Massachusetts Route 23

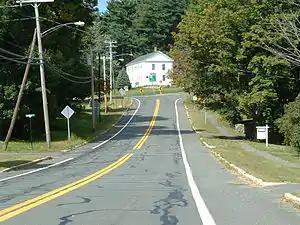
Looking westbound along Route 23 in Blandford

Route 23 begins at the New York state border at Egremont, Massachusetts, as a continuation of New York State Route 23 from Hillsdale. The road passes Catamount Ski Area and the village of South Egremont before merging with Route 41, just west of Great Barrington. It passes the Egremont Country Club and the Great Barrington Airport before passing the eastern terminus of Route 71. At this point the road becomes the Knox Trail. From there the road heads towards the town center, merging with U.S. Route 7, following that road for one mile (1.6 km) before leaving Route 41, with Routes 7 and 23 turning eastward, crossing the Housatonic River.